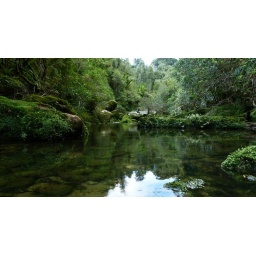
A quieter stretch of water belies the awesome power of this river in flood.